Flute Concerto No. 1 (Mozart)

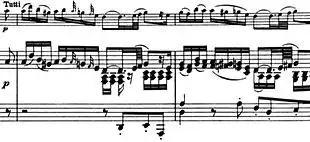
Main theme movement 2

The second movement is written in the key of D major. The main theme is introduced by the orchestra and then passed to the solo flute. Of the three movements of the concerto, this one in particular is more of a duet between the soloist and orchestra. Throughout the movement, the soloist and the orchestra create a musical dialogue while passing melodic lines back and forth.